Community-supported agriculture

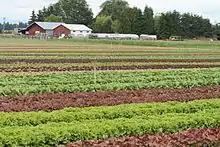
Mustard Seed Farms, an organic CSA farm in Oregon

The CSA Garden at Great Barrington remained together until 1990 when many members left to form the Mahaiwe Harvest CSA. One of the original founders, Robyn Van En, became incredibly influential in the CSA movement in America and founded CSA North America in 1992. The Temple-Wilton Community Garden was more successful and still operates as a CSA today. It became an important member of the Wilton community and it receives funding from state, federal, and local sources.